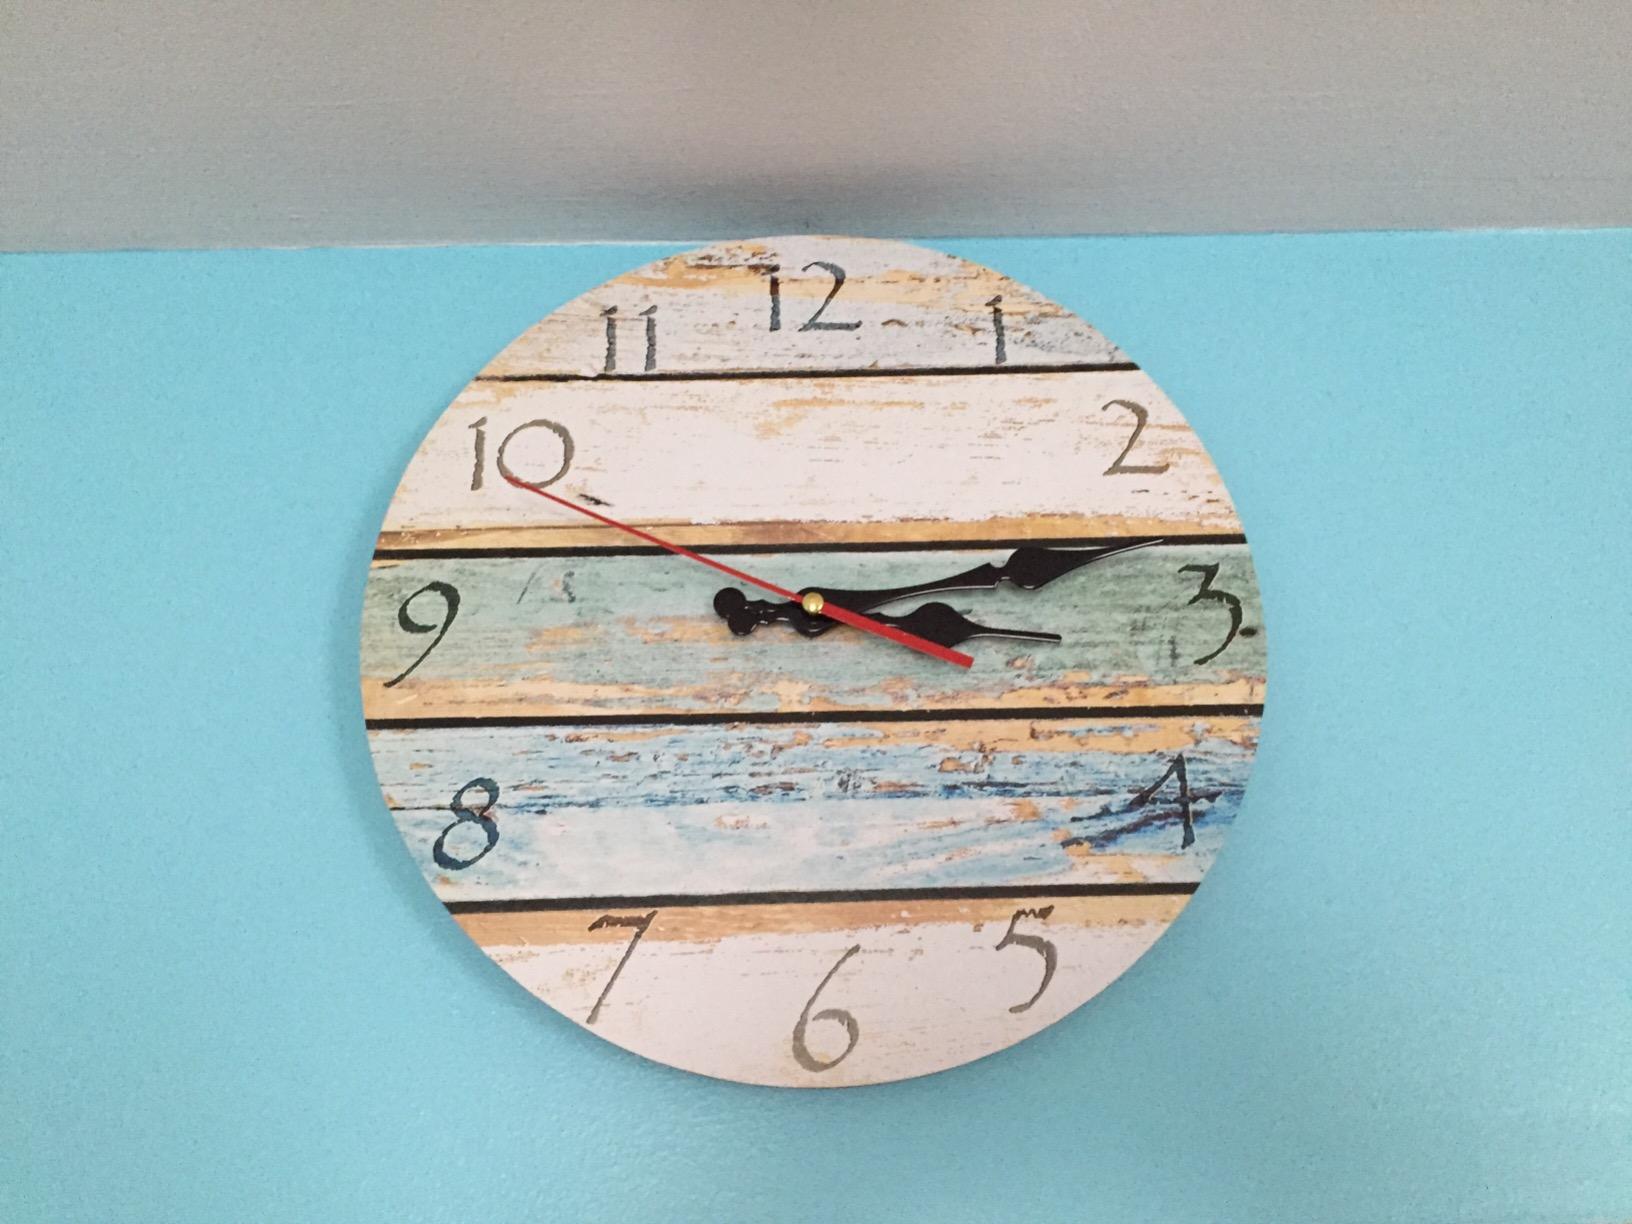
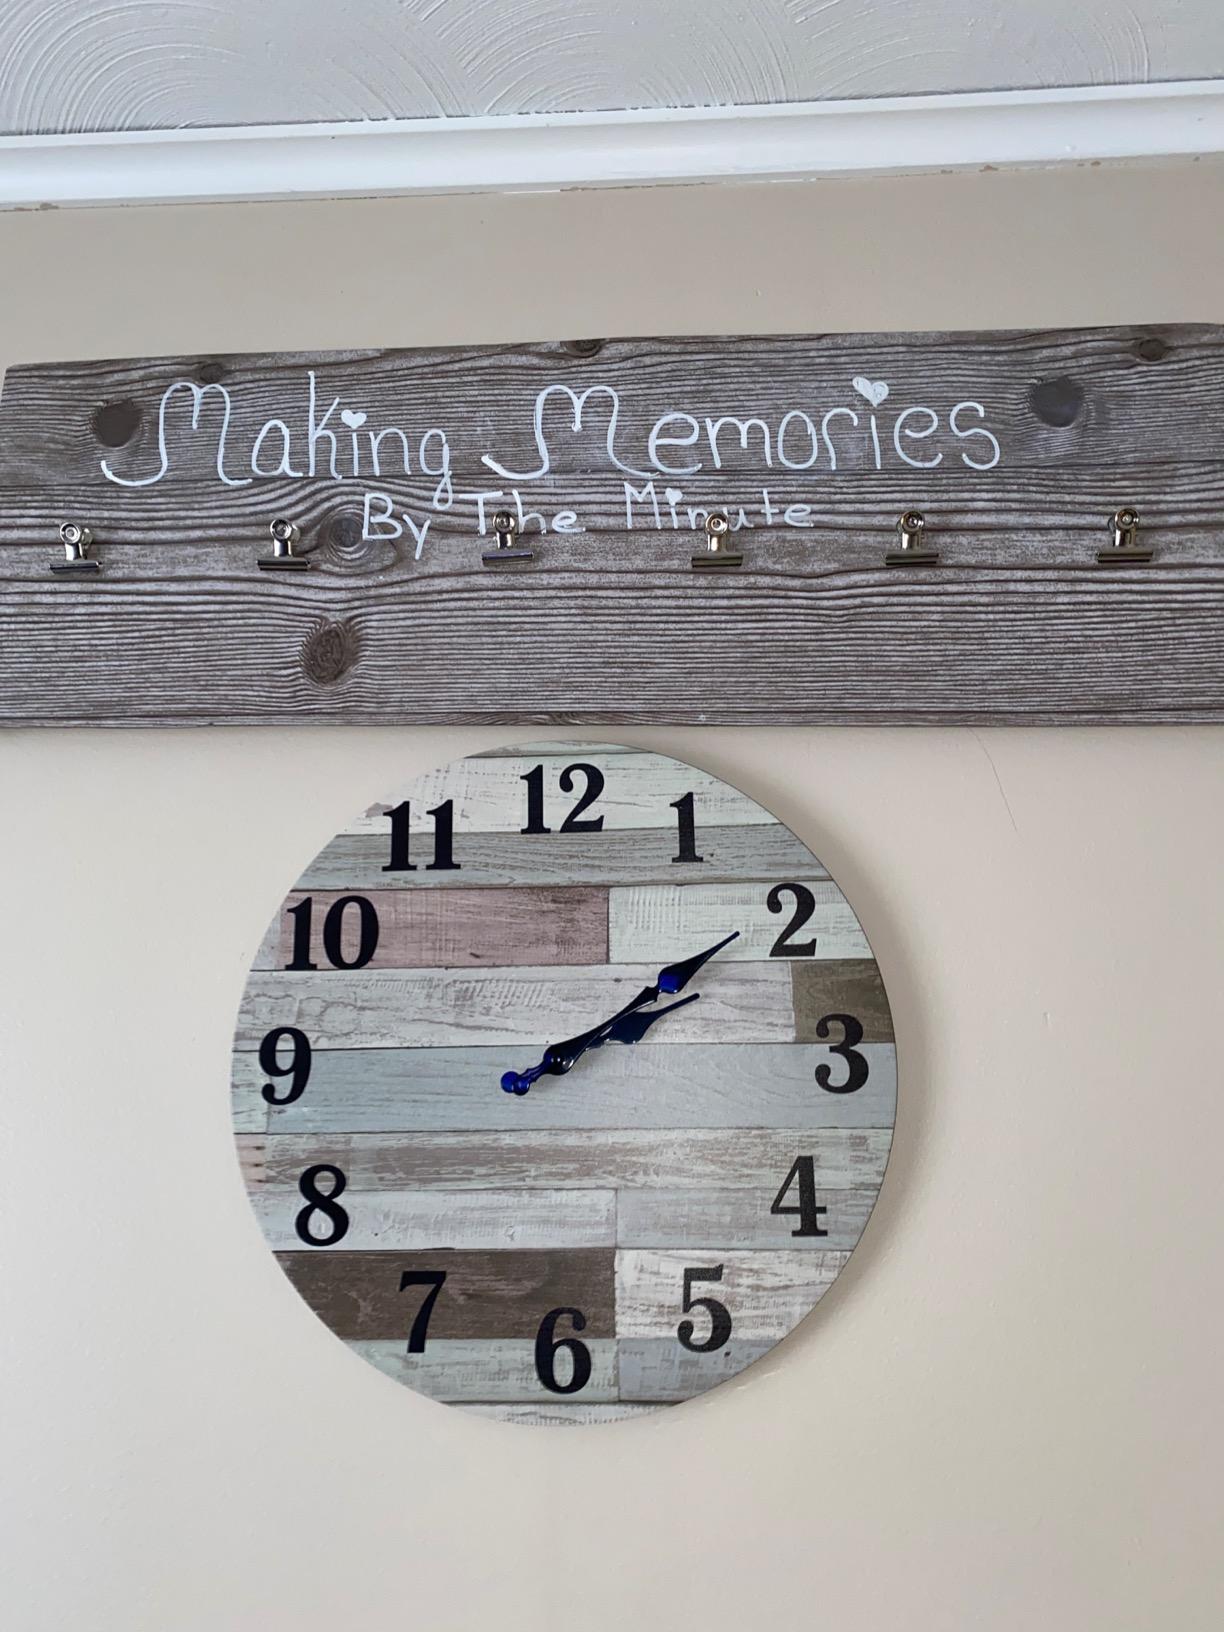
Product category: clock
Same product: no